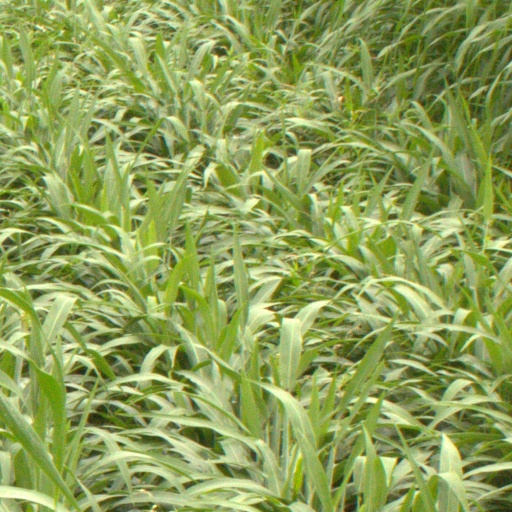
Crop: sorghum